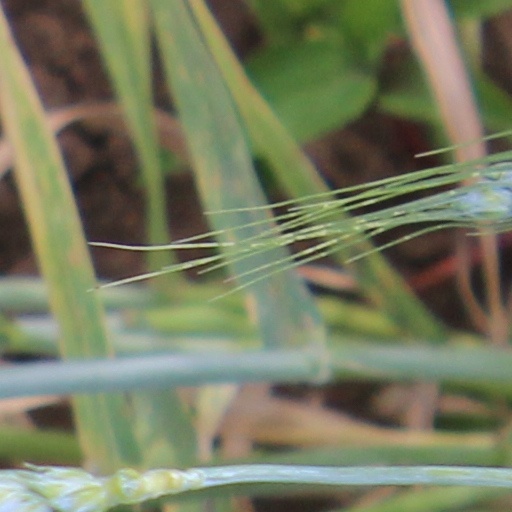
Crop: wheat